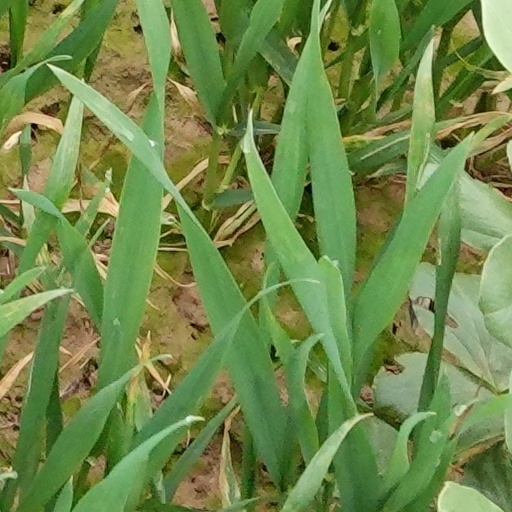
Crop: wheat